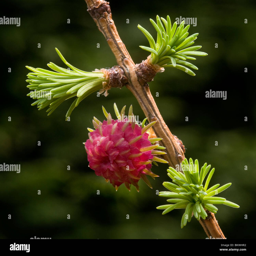
the flower and new leaves of the tree